French Navy

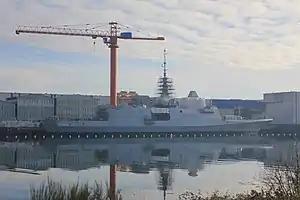
A FREMM multipurpose frigate

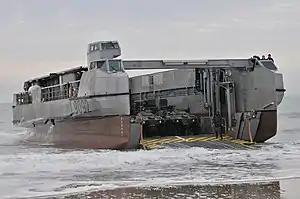
EDA-R landing craft

France's financial problems have affected all branches of her military. The 2013 French White Paper on Defence and National Security cancelled the long-planned new aircraft carrier and a possible fourth . The backbone of the fleet will be the "Aquitaine"-class FREMM anti-submarine frigates, replacing the , but plans to buy a possible seventeen FREMMs were cut back to eleven and then to eight. The cancellation of the third and fourth Horizon destroyers meant that the last two FREMM hulls, which entered service between 2021 and 2023, are fitted out as FREDA air-defence ships to replace the . DCNS has shown a FREMM-ER concept to meet this requirement, emphasising ballistic missile defence with the Thales Sea Fire 500 AESA radar. Industrial considerations mean that the funds for FREMMs 9-11 are now being spent on five more exportable "Frégate de Défense et d'Intervention" ("FDI", "intermediate size frigates") from 2024 to supplement, and ultimately replace, the "La Fayette" class, three of which are being upgraded with new sonars to operate into the early 2030s. With respect to support ships, the are being replaced under the FLOTLOG project by up to four derivatives of Italy's , with three being delivered from 2023 to 2027. A fourth potential ship is delayed until after 2030.